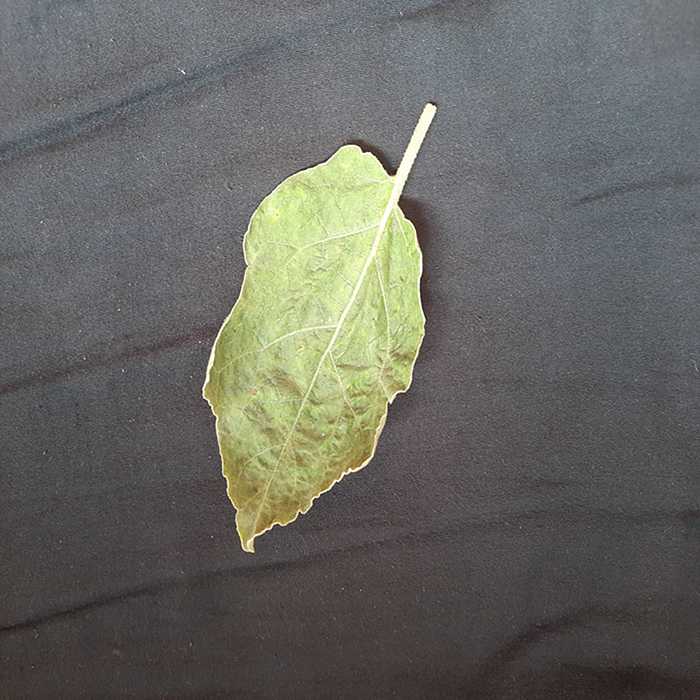
Plant: Eggplant
Label: Eggplant begomovirus